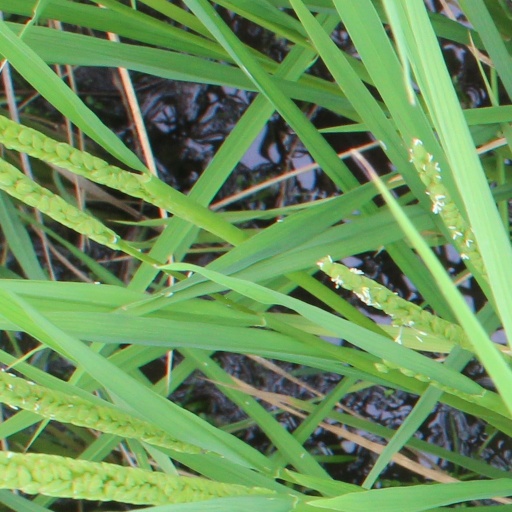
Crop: rice